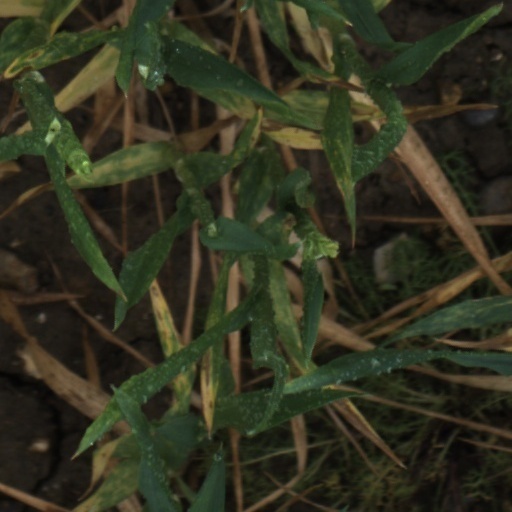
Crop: wheat